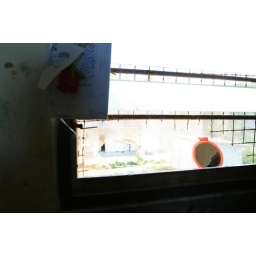
Hole in screen on girl's dorm window at Mtwara Tech